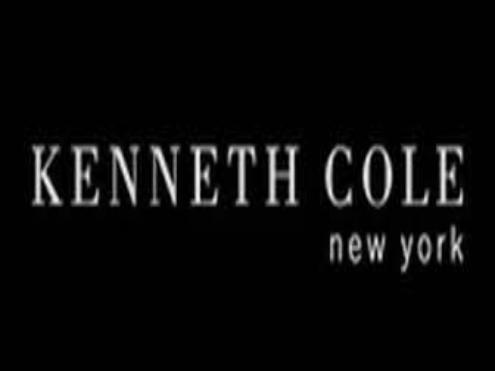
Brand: Kenneth Cole
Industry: Clothes